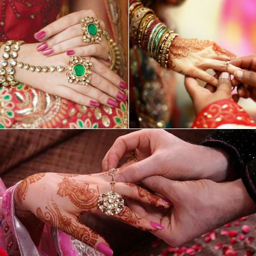
engagement and wedding rings are worn on the fourth finger of the left hand because it was once thought that a vein in that finger led directly to the heart .